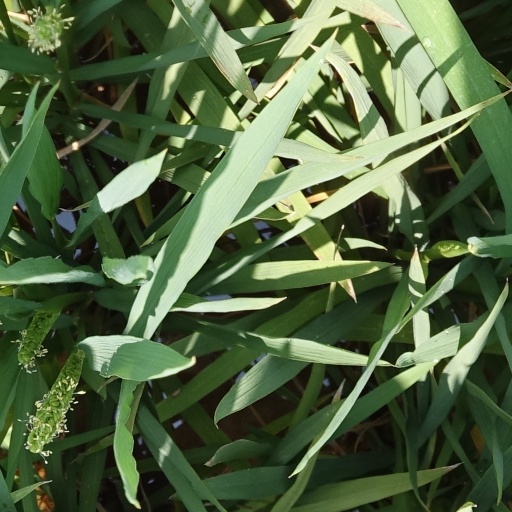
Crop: rice